Kammback

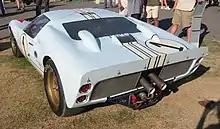
1964-1969 Ford GT40

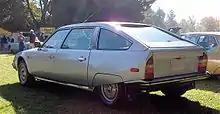
1974-1985 Citroën CX

As the speed of cars increased during the 1920s and 1930s, designers observed and began to apply the principles of automotive aerodynamics. As aerodynamic drag increases, more energy, and thus more fuel, is required to propel the vehicle.